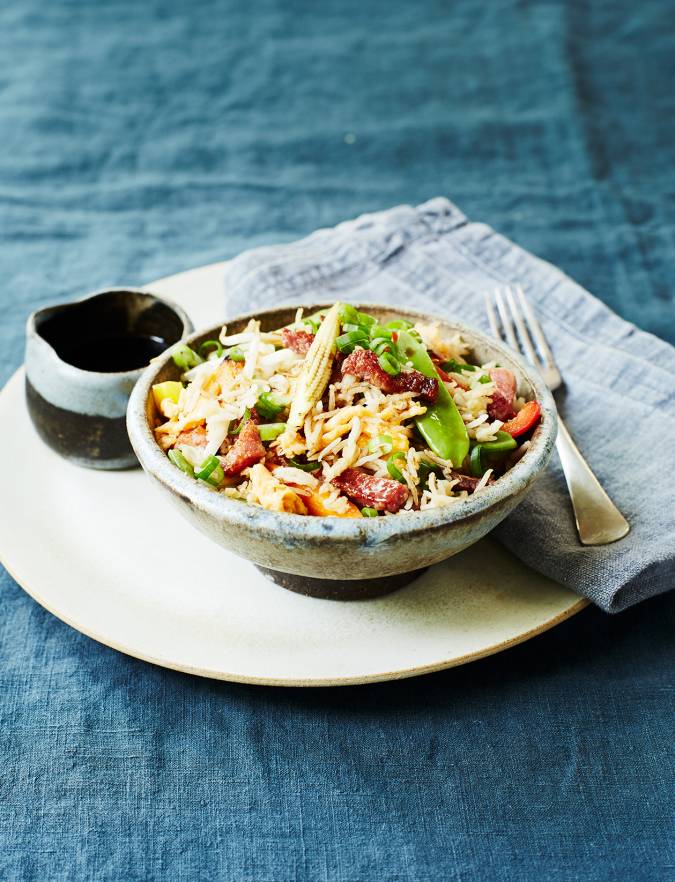
Dish: fried_rice